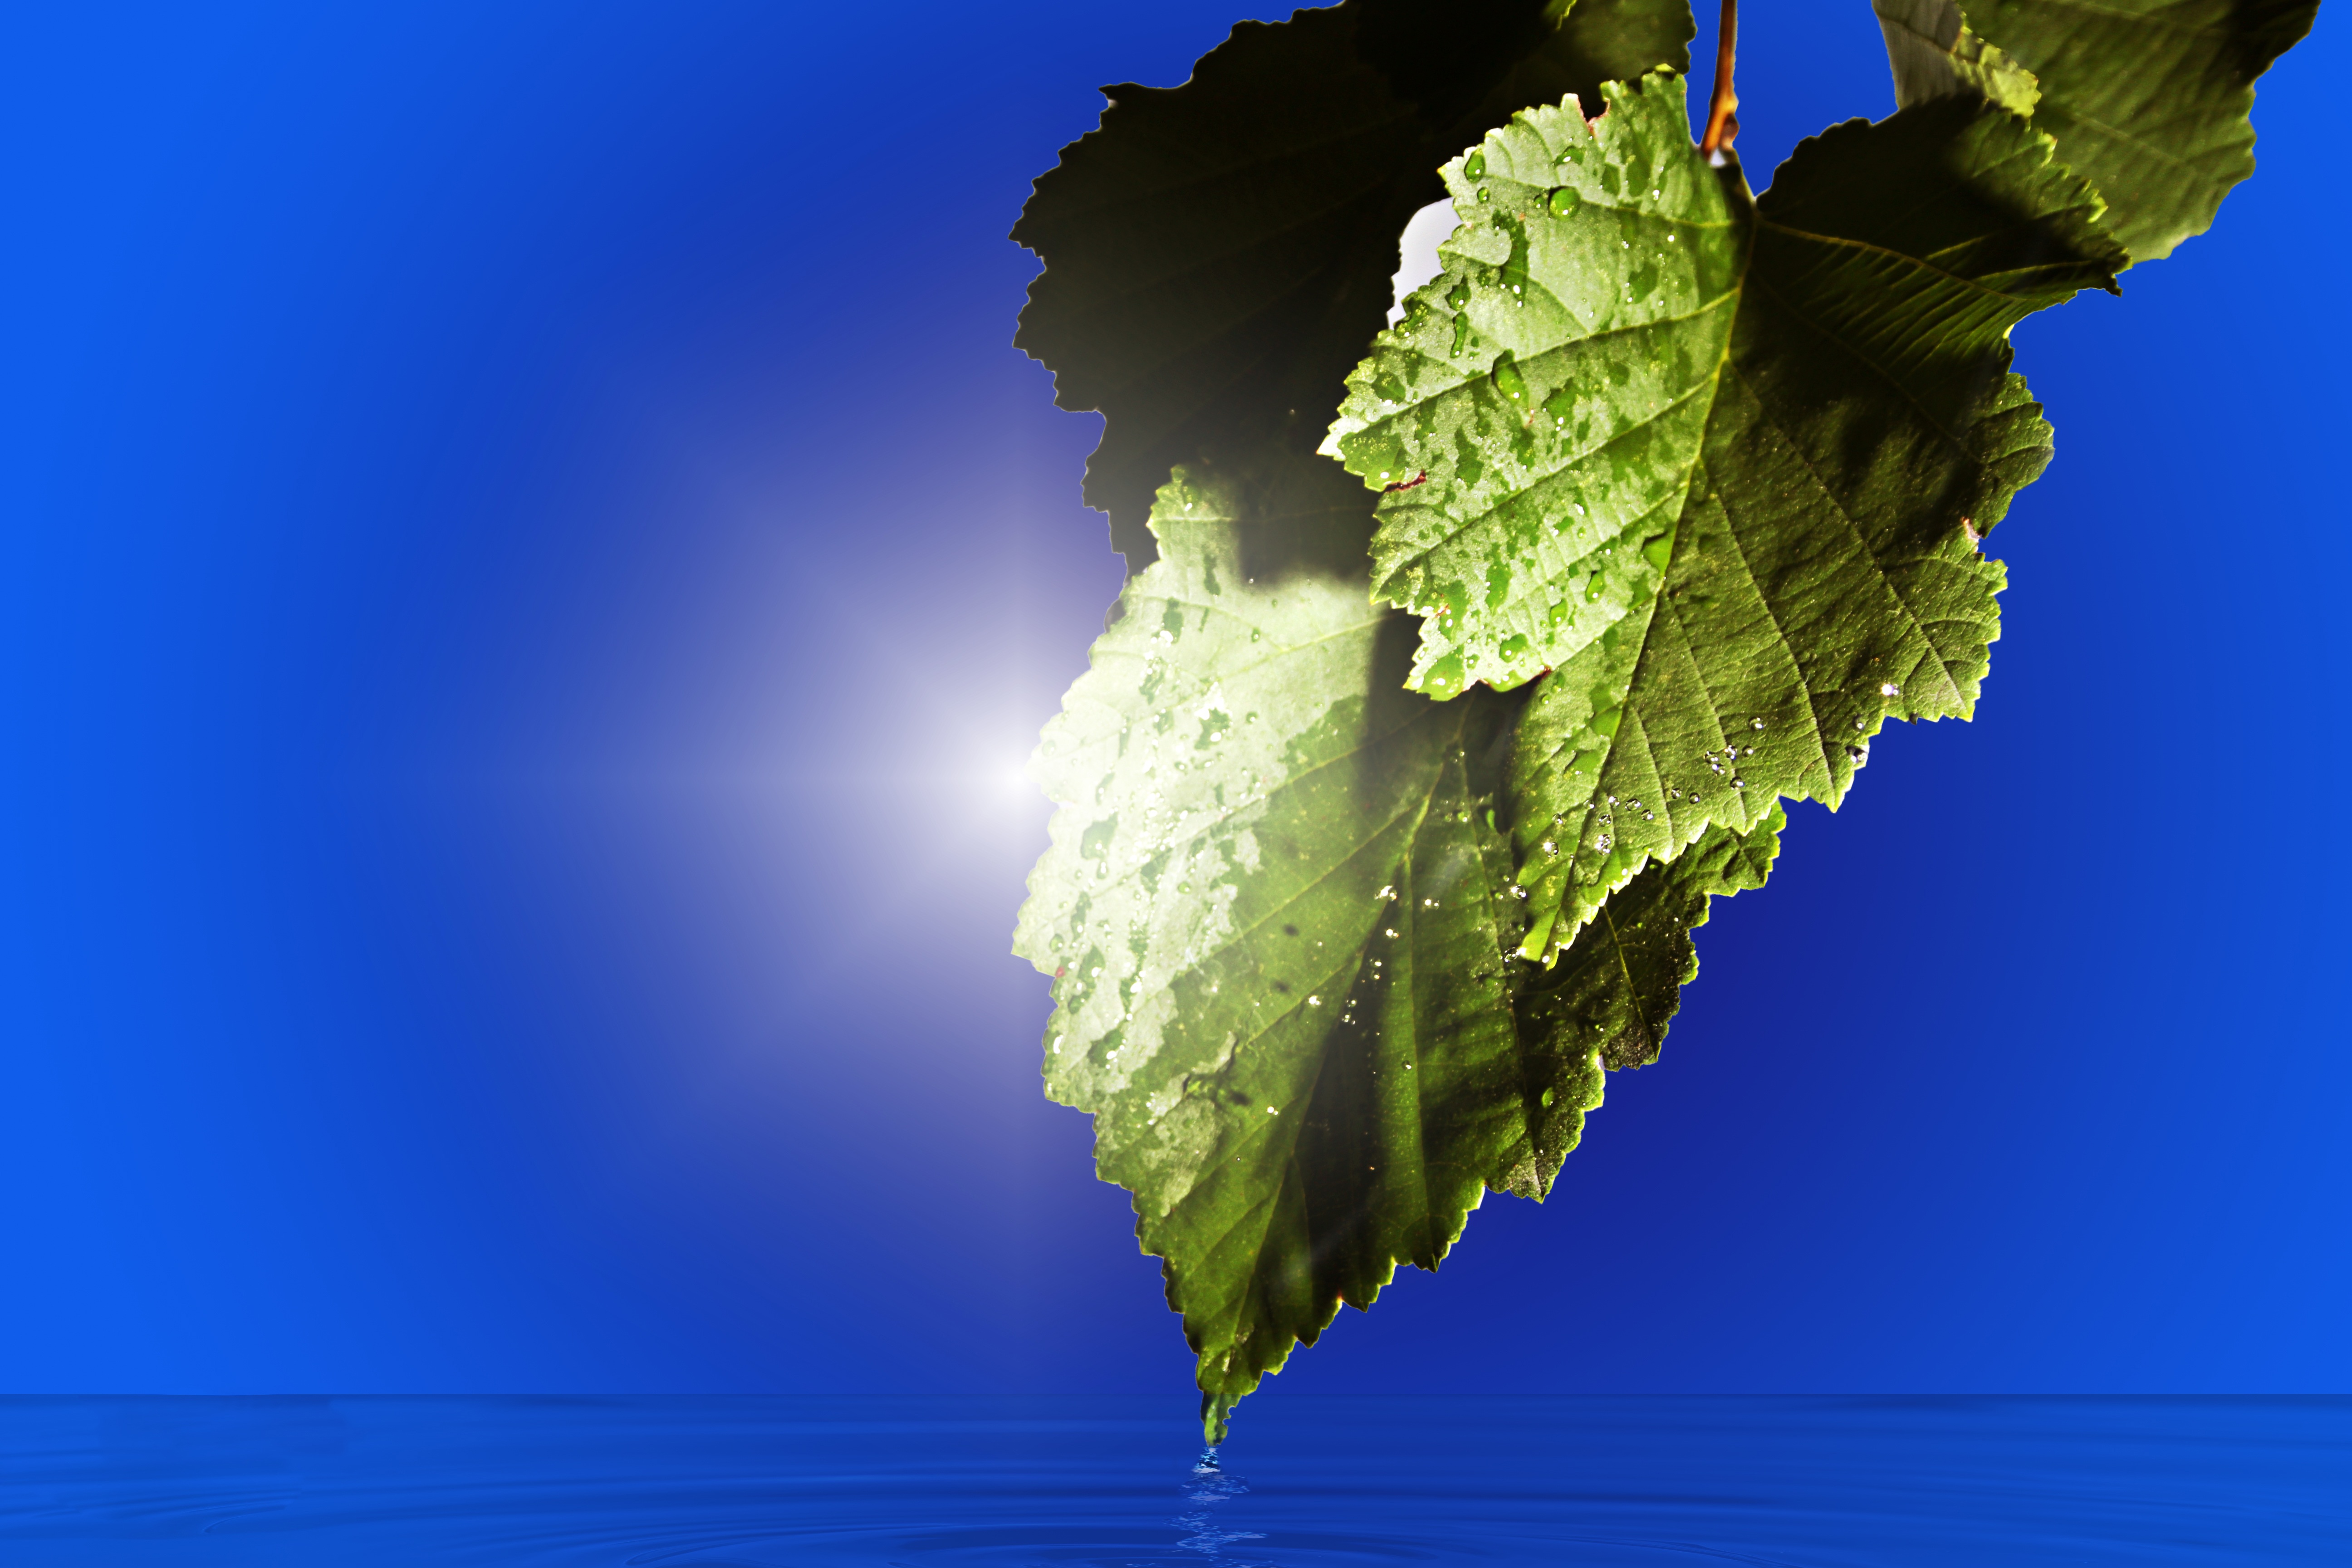
tree, light, plant, sunlight, leaf, flower, green, reflection, color, blue, colorful, flora, macro photography, incidence of light, flowering plant, plant stem, computer wallpaper, land plant